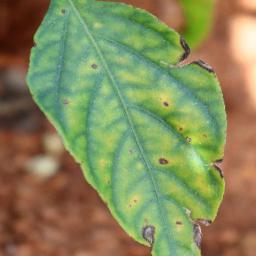
Label: nutritional